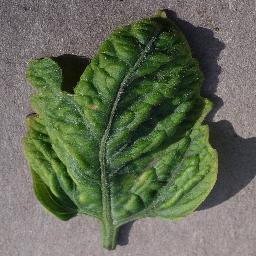
Label: Tomato___Tomato_Yellow_Leaf_Curl_Virus